Lifan Xuanlang

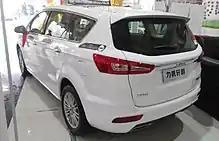
Lifan Xuanlang rear view

Styling of the Lifan Xuanlang was controversial as the exterior design of the Lifan Xuanlang was heavily inspired by the 2015 Ford S-Max.